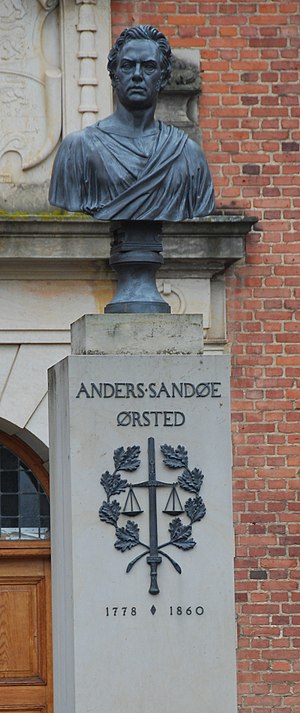
A.S. Ørsted / Den moderne danske retsvidenskabs fader
Statue af Sandøe Ørsted placeret foran Vestre Landsret i Viborg (foto: Lars Schmidt).
Buste af Anders Sandøe Ørsted placeret foran Vestre Landsret i Viborg.
Anders Sandøe Ørsted var en dansk retslærd, embedsmand og politiker, der bl.a. var Danmarks 3. statsminister efter indførelsen af Junigrundloven. Han betragtes også som en af Den danske Guldalders hovedpersoner.